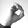
ASL letter: O